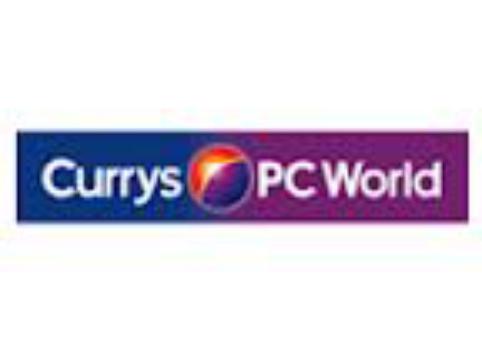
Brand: Currys
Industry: Electronic